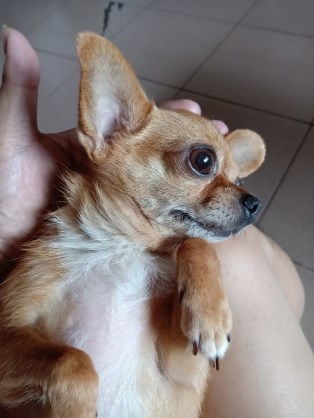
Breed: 420-n000124-Chihuahua